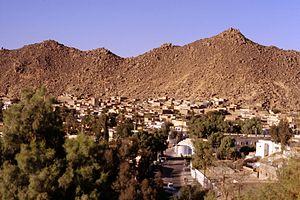
Vue sur Djanet dans la wilaya d'Illizi (Algérie)Algerien_5_0010
Djanet, est une commune de la wilaya d'Illizi en Algérie. C'est une oasis et elle est la principale ville du sud-est du Sahara algérien, située à 2 300 km d'Alger non loin de la frontière avec la Libye et à proximité de l'oasis libyenne de Ghat. La commune est peuplée essentiellement de Touaregs ajjers. Djanet est la capitale du Tassili n'Ajjer avec une population d'environ 10 000 habitants. Elle était connue sous le nom de Fort Charlet du temps de l'Algérie française.
2009 en Algérie - 2010 en Algérie - 2011 en Algérie - 2012 en Algérie - 2013 en Algérie